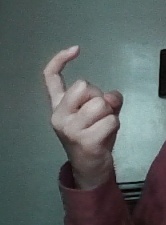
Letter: ra